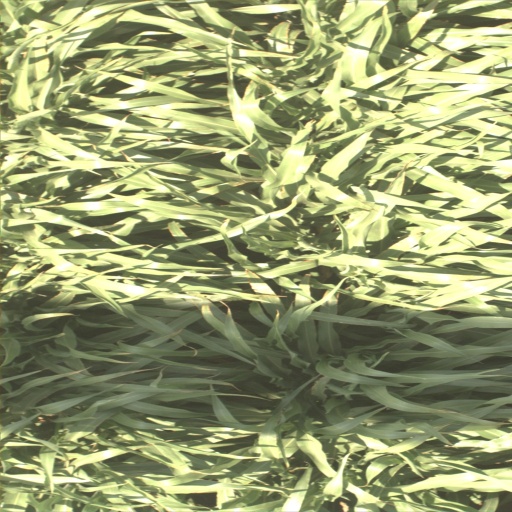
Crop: sorghum